Roman expansion in Italy

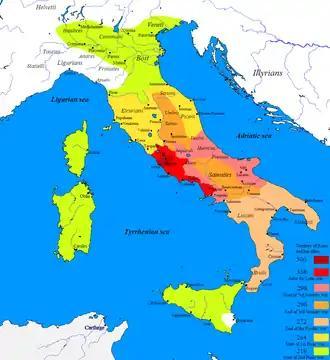
Roman expansion in Italy from 500 BC to 218 BC through the Latin War (light red), Samnite Wars (pink/orange), Pyrrhic War (beige), and First and Second Punic War (yellow and green). Cisalpine Gaul (238–146 BC) and Alpine valleys (16–7 BC) were later added. The Roman Republic in 500 BC is marked with dark red.

The Roman expansion in Italy covers a series of conflicts in which Rome grew from being a small Italian city-state to be the ruler of the Italian region. Roman tradition attributes to the Roman kings the first war against the Sabines and the first conquests around the Alban Hills and down to the coast of Latium. The birth of the Roman Republic after the overthrow of the Etruscan monarch of Rome in 509 BC began a series of major wars between the Romans and the Etruscans. In 390 BC, Gauls from the north of Italy sacked Rome. In the second half of the 4th century BC Rome clashed repeatedly with the Samnites, a powerful tribal coalition of the Apennine region.